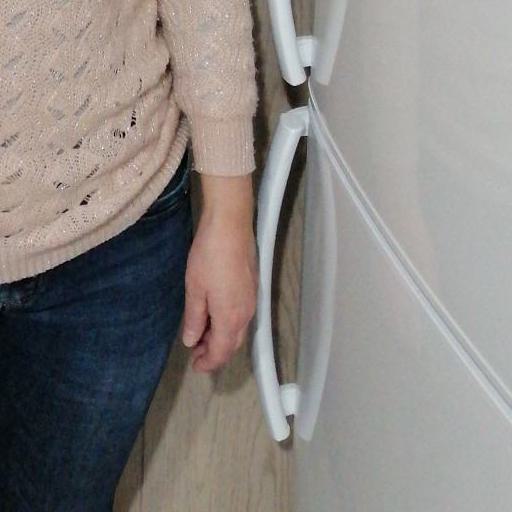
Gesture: no_gesture